Dighton-Rehoboth Regional High School

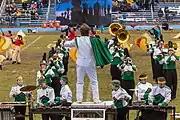
Marching band

On June 8, 2022, a student found live ammunition inside the men's student bathroom. The school went into lockdown shortly after the discovery. The school was searched, and it was declared that there was no credible threat. Roughly two minutes later, a faulty smoke detector sounded off the fire alarm and all students were safely evacuated from the building. A day earlier, graffiti with a threatening message was found in that same bathroom.